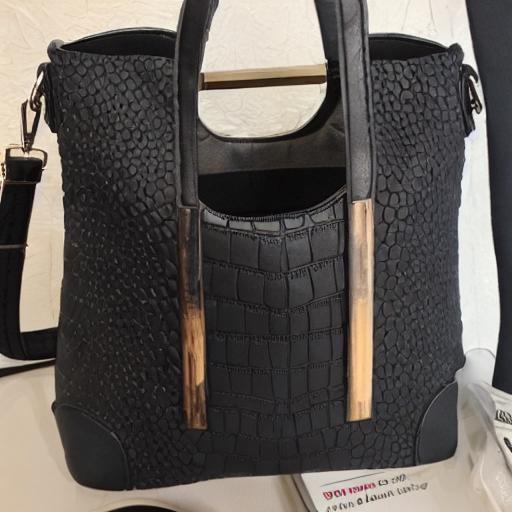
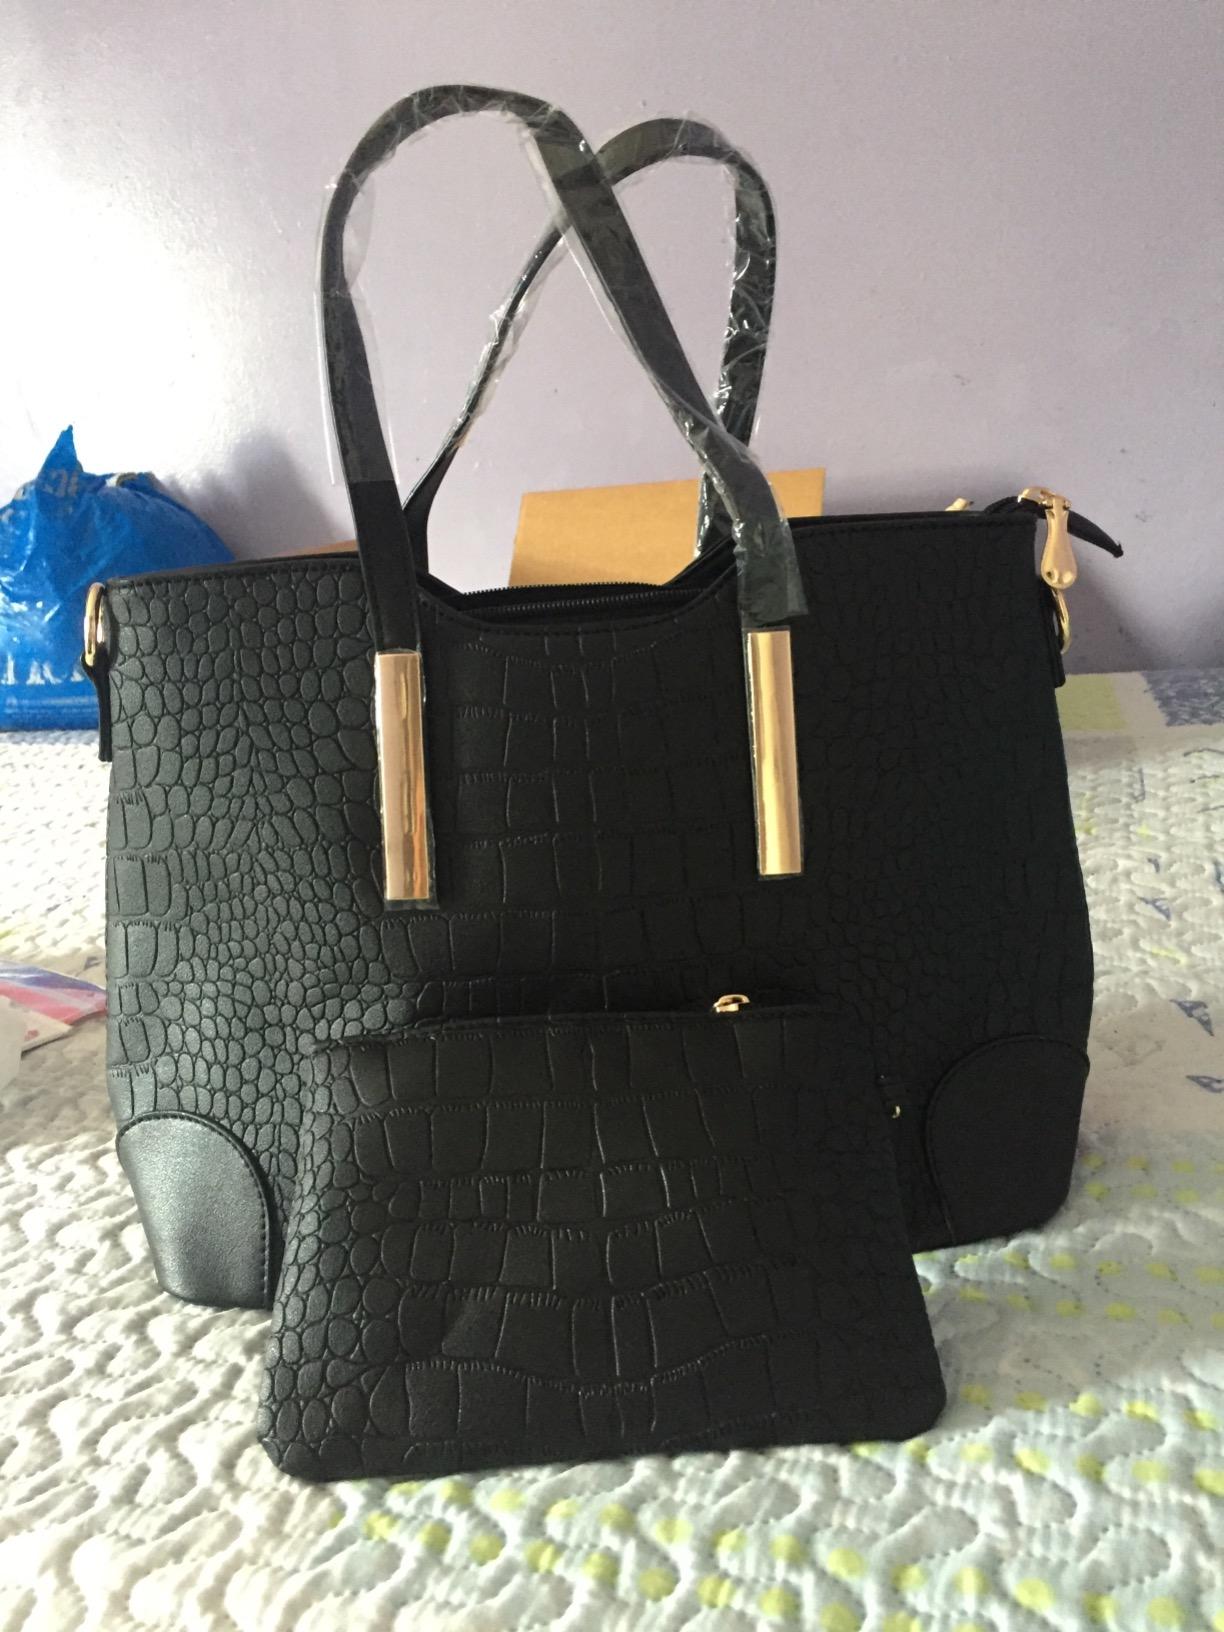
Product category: accessories_handbag
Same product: no